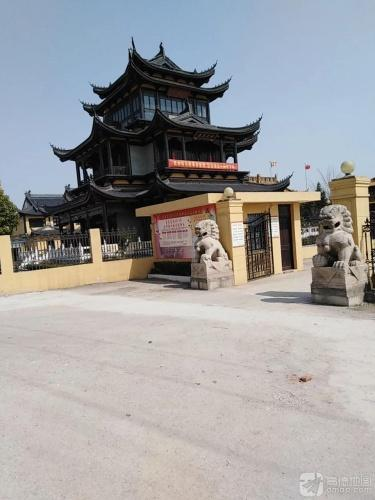
地标名称：香光寺
所在城市：南通市·通州区